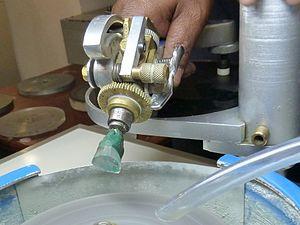
Facetteuse à ""Isini Jewellerie"" .- Kandy, Sri Lanka.-Asie du Sud.
Un lapidaire est le nom d'une technique et d'un métier ou loisir qui consiste à façonner et à tailler des pierres, précieuses ou fines appelées aussi sémi-précieuses, de façon à les rendre dignes d'orner des bijoux ou des objets d'art. Le terme peut également désigner un traité du Moyen Âge sur les pierres précieuses. Le lapidaire ne s'applique pas à la taille du diamant, qui est elle réservée au diamantaire, car cette taille est spécifique de par la dureté du diamant.